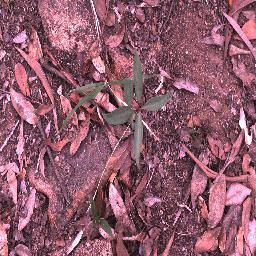
Label: rubber_vine